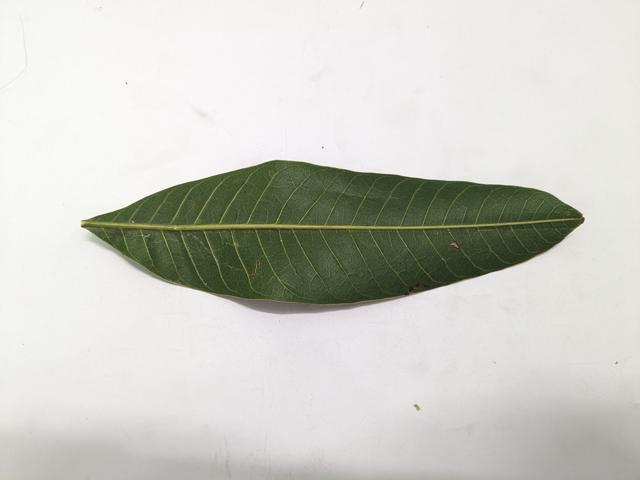
Mango leaf variety: Chaunsa